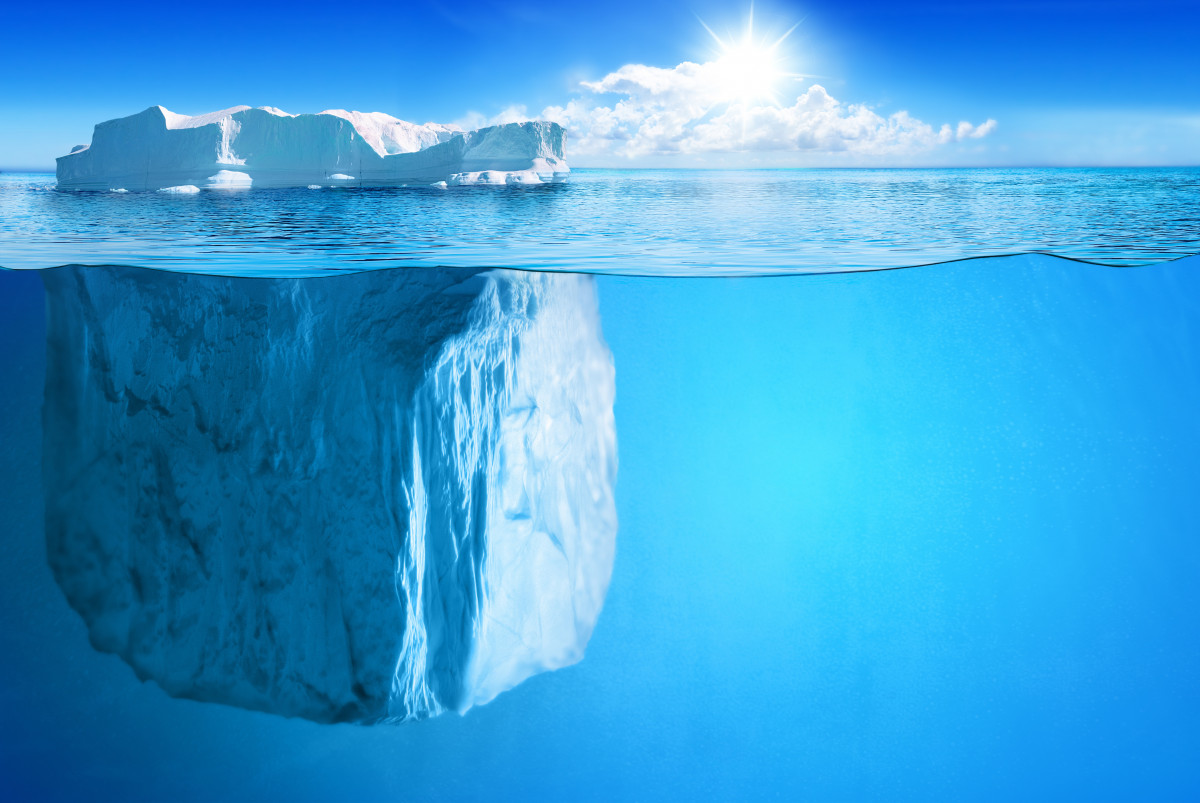
Tags: iceberg, melting, freezing, arctic ocean, wind wave, ice cap, sea ice